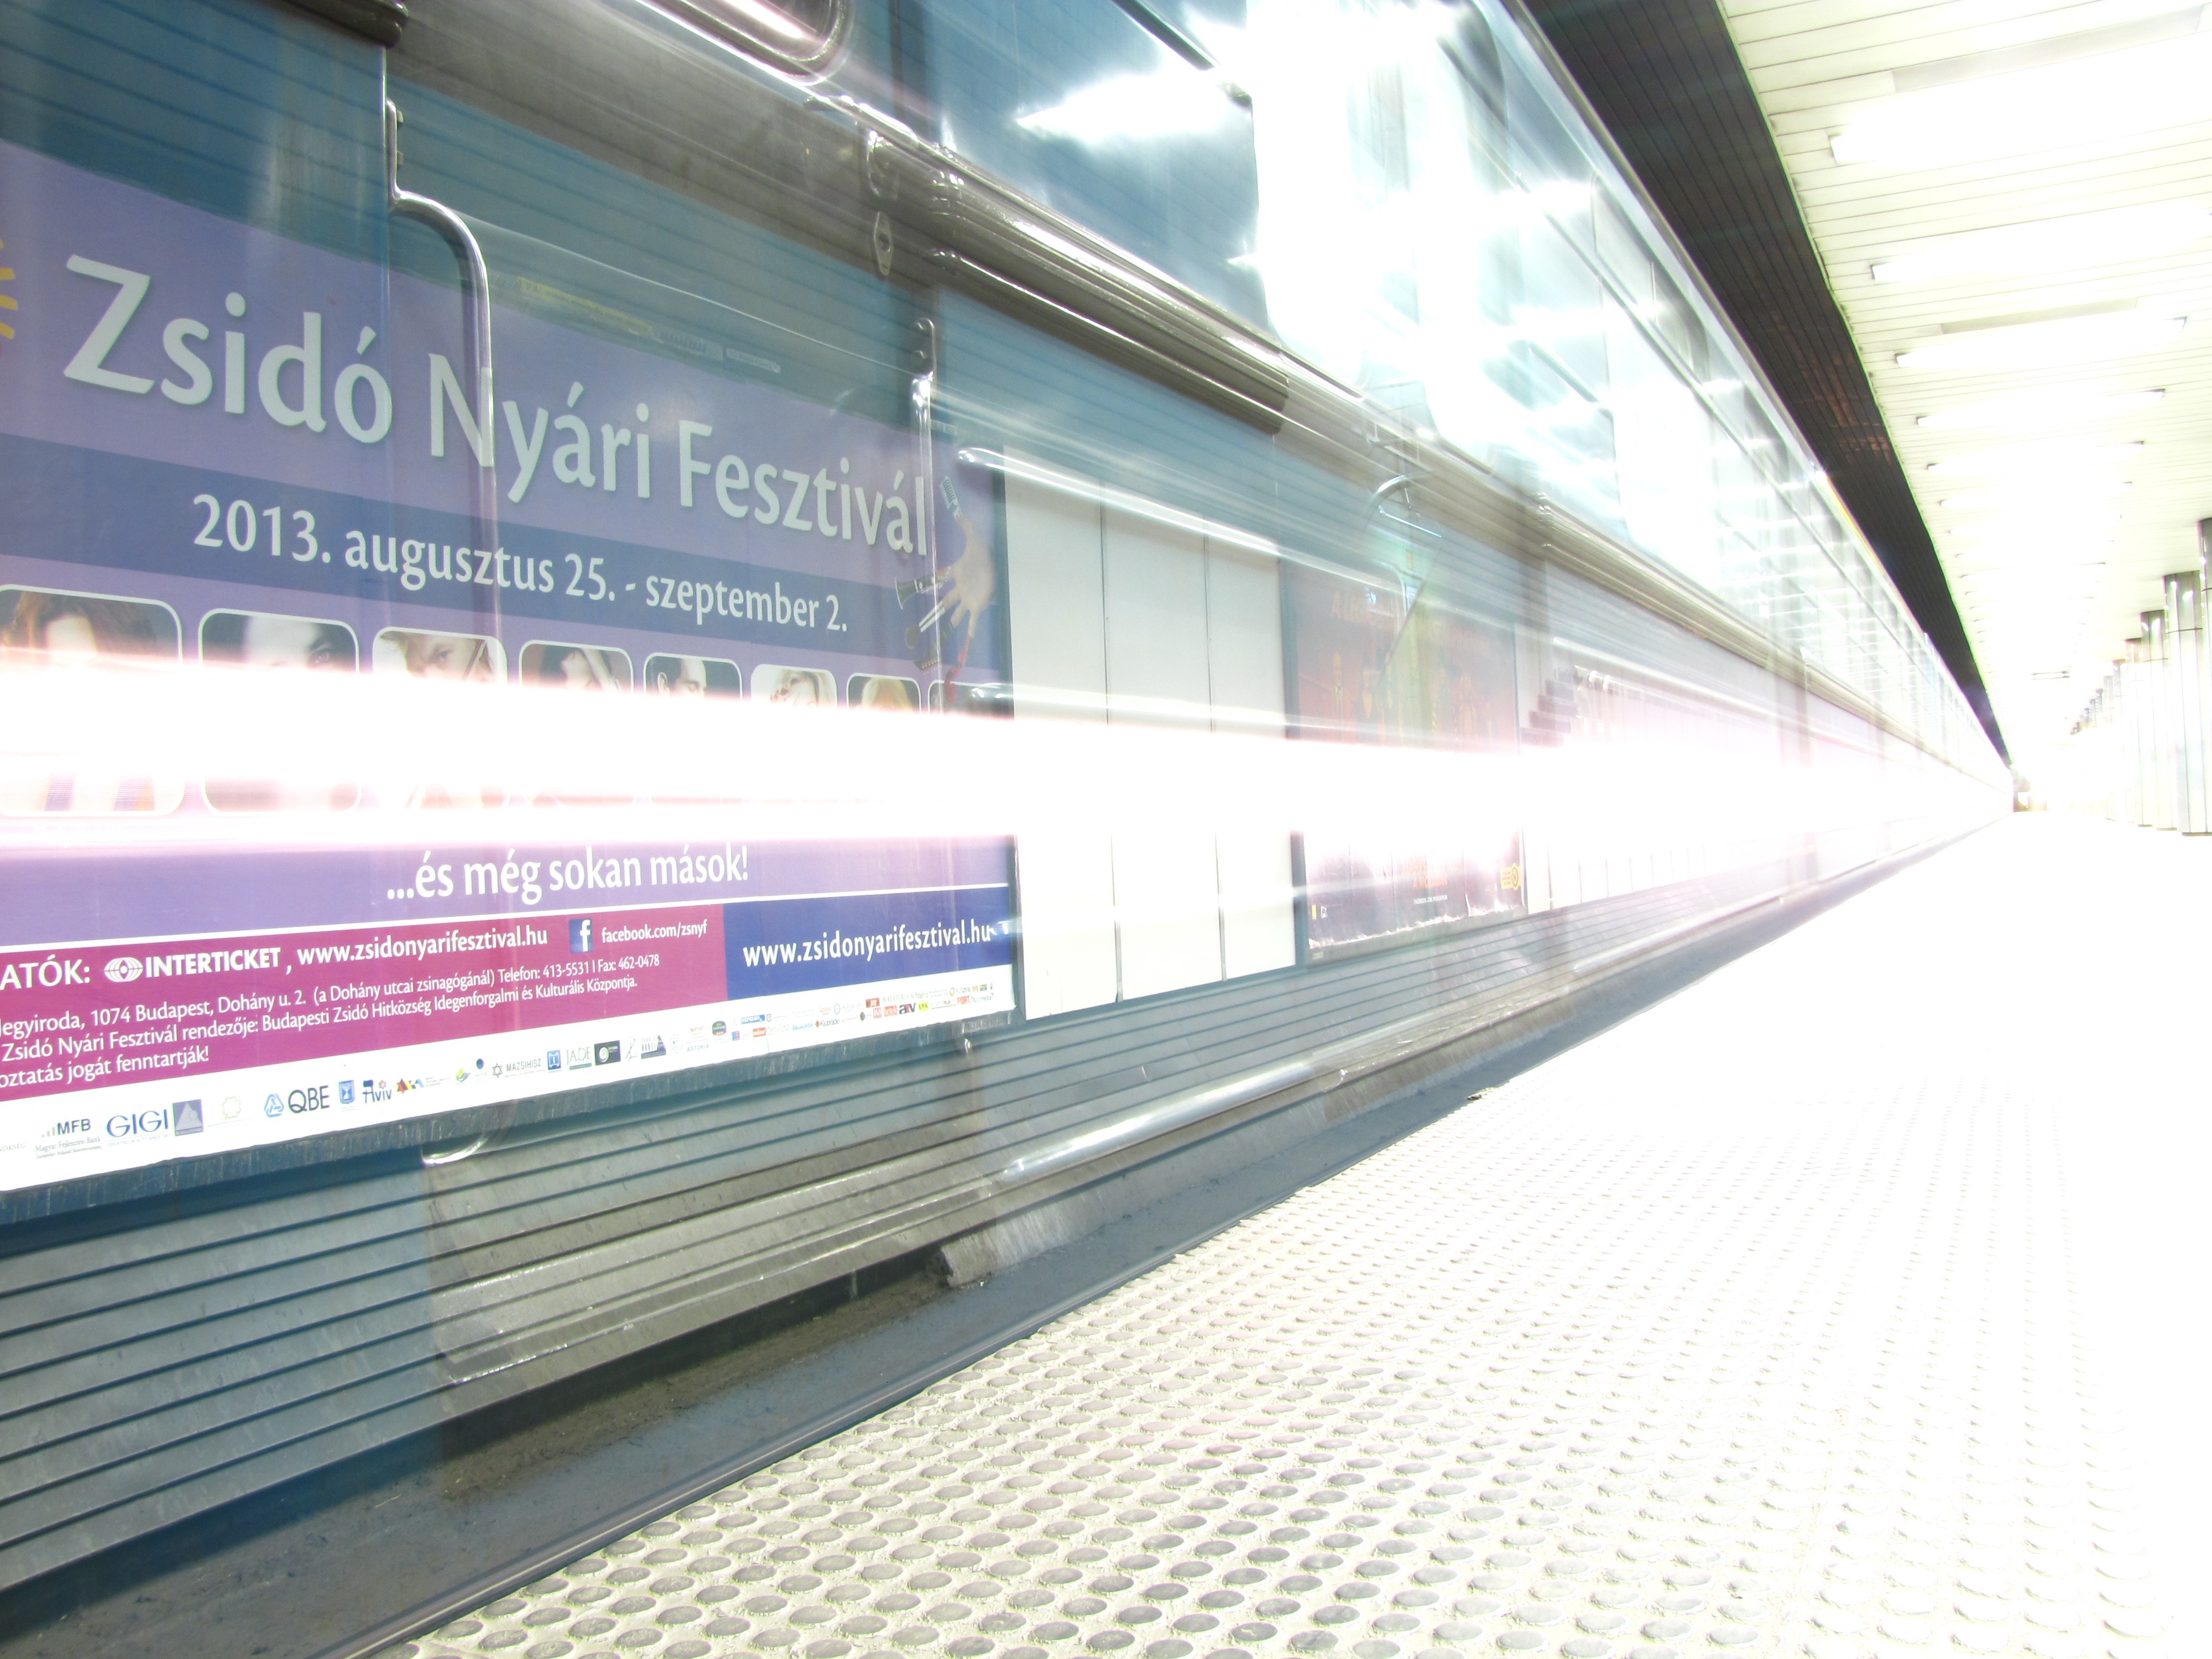
light, subway, metro, transport, public transport, metro station, long shutter speed